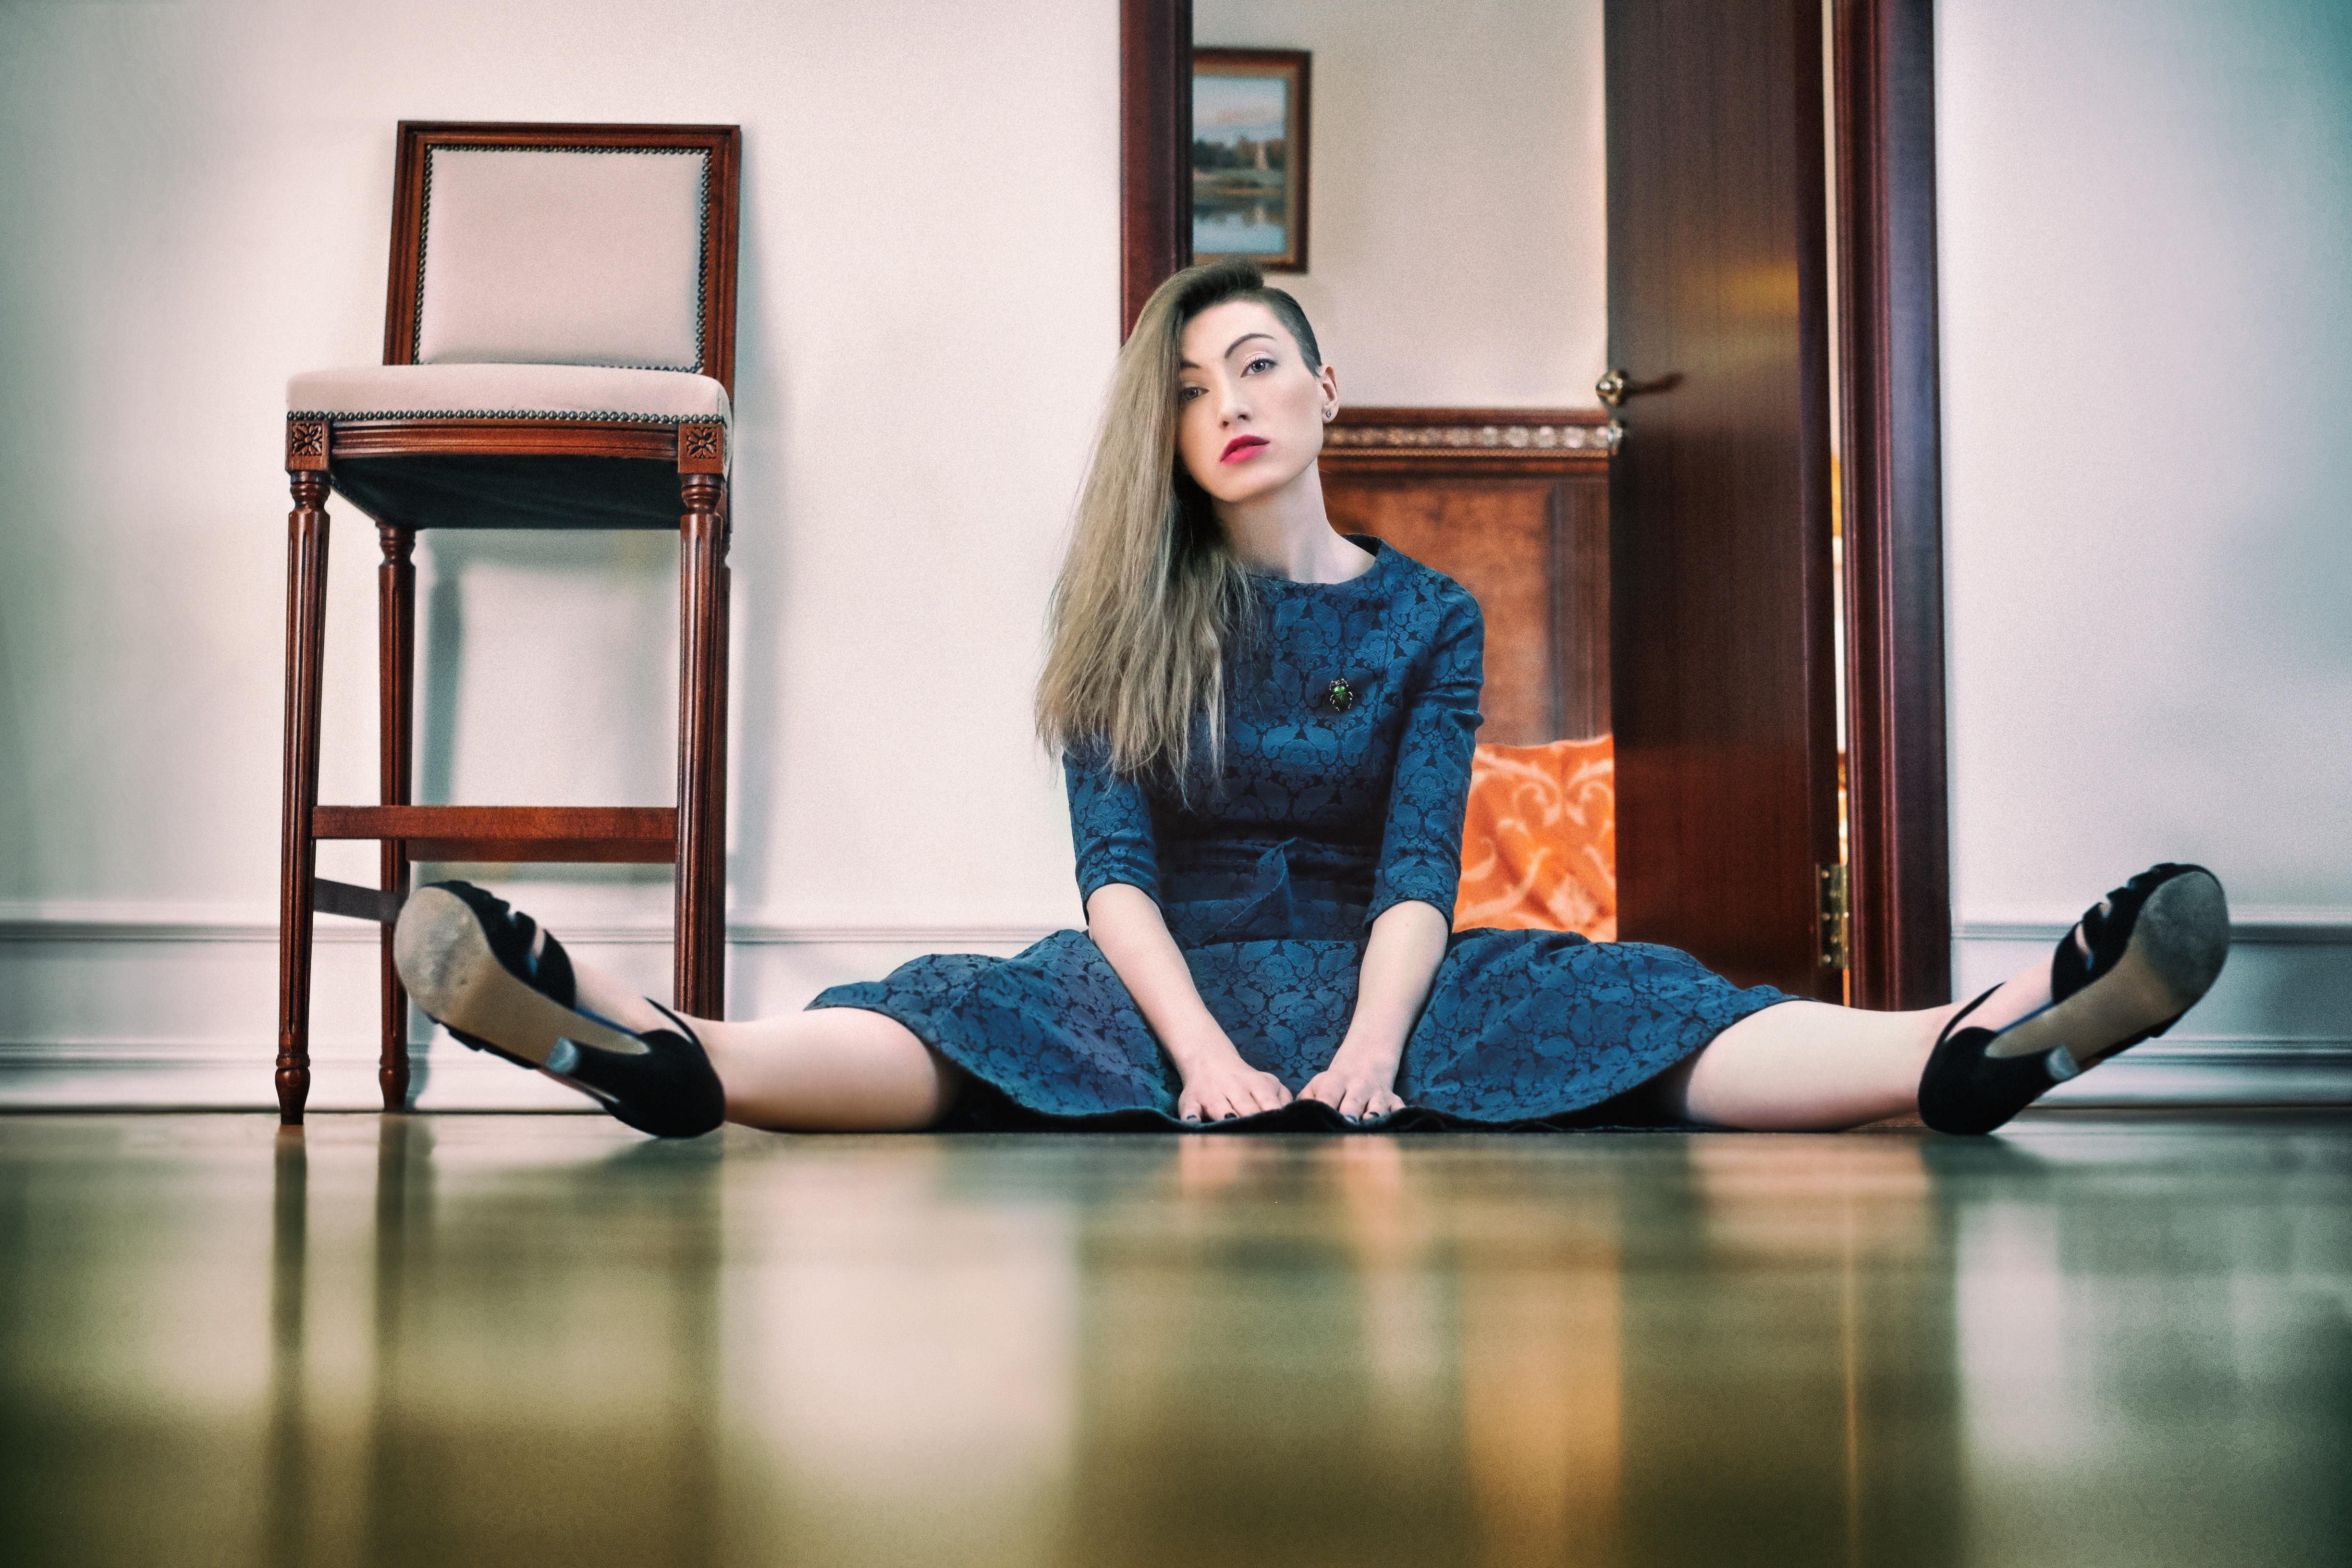
person, girl, woman, hair, photography, chair, view, portrait, model, spring, sitting, fashion, hairstyle, mouth, baby doll, long hair, performance art, eyes, dress, hands, hotel, bed, heels, picture, lips, beauty, style, parquet, posture, mood, photoshoot, photo shoot, portrait of a girl, high heels, portrait photography, march 8, human positions